Rodney disaster

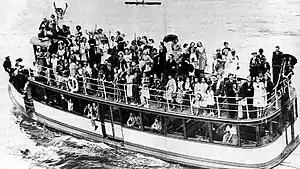
"Rodney", moments before she capsized and sank, showing many people on the top deck and few on the lower deck

The ferry "Rodney" capsized and sank on Sydney Harbour 13 February 1938, killing 19 people. The ferry was carrying well-wishers and girlfriends of sailors on the heavy cruiser as it left the harbour.